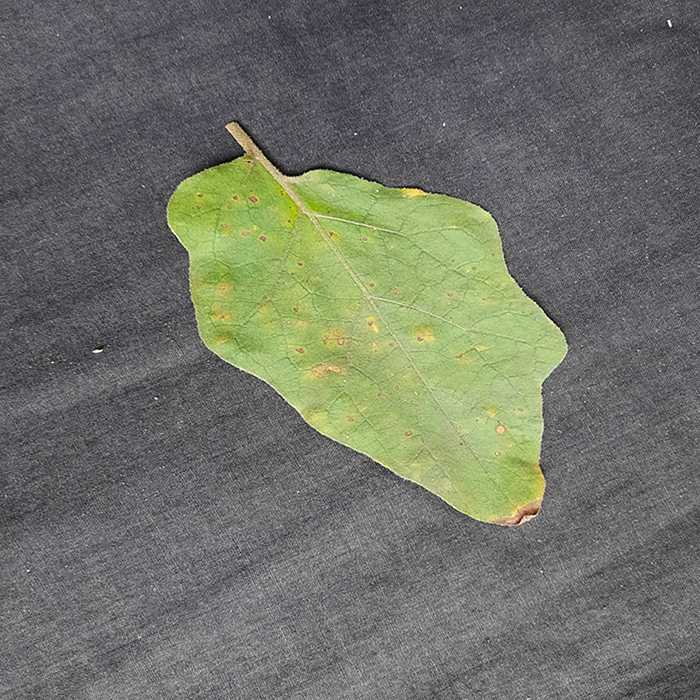
Plant: Eggplant
Label: Eggplant Cercopora leaf spot